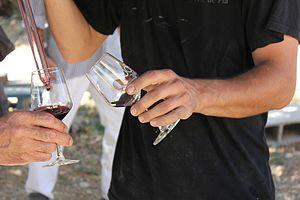
Domaine la Garrigo AOC Fitou bio
Le fitou est un vin rouge d'appellation d'origine contrôlée produit sur une petite partie au sud du massif des Corbières, dans l'Aude. Sur ce même terroir les viticulteurs ont également le droit d'élaborer, avec des cépages différents, les vins doux naturels rivesaltes et muscat de Rivesaltes.